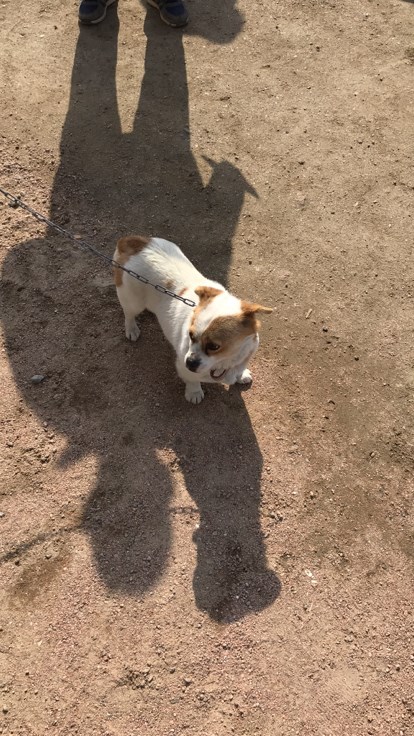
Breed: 3336-n000121-chinese_rural_dog